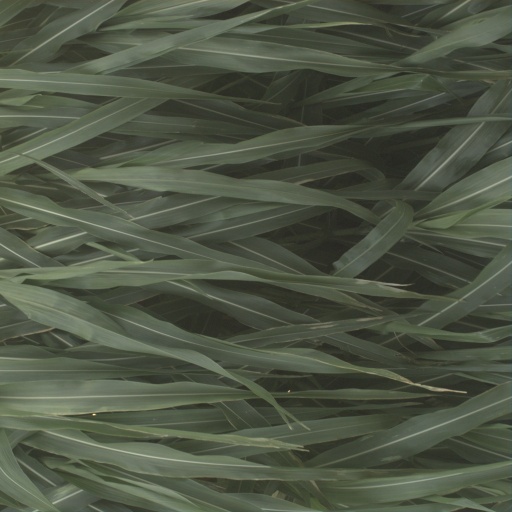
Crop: sorghum